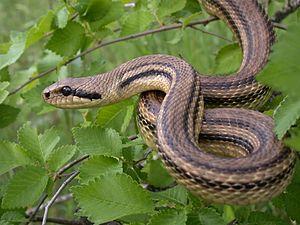
Couleuvre à quatre raies (Elaphe quatuorlineata)
Elaphe est un genre de serpents de la famille des Colubridae.
Elaphe quatuorlineata, la Couleuvre à quatre raies, est une espèce de serpents de la famille des Colubridae.